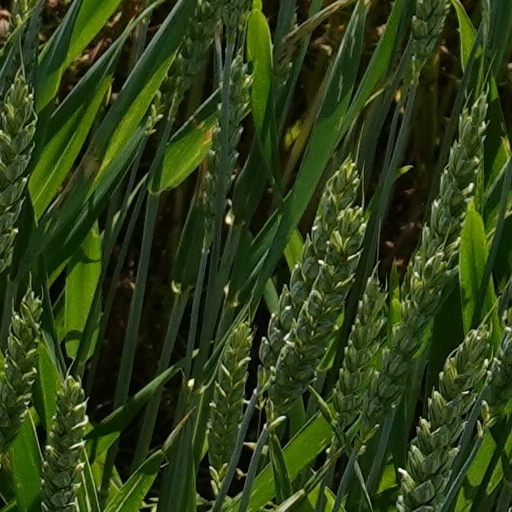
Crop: wheat